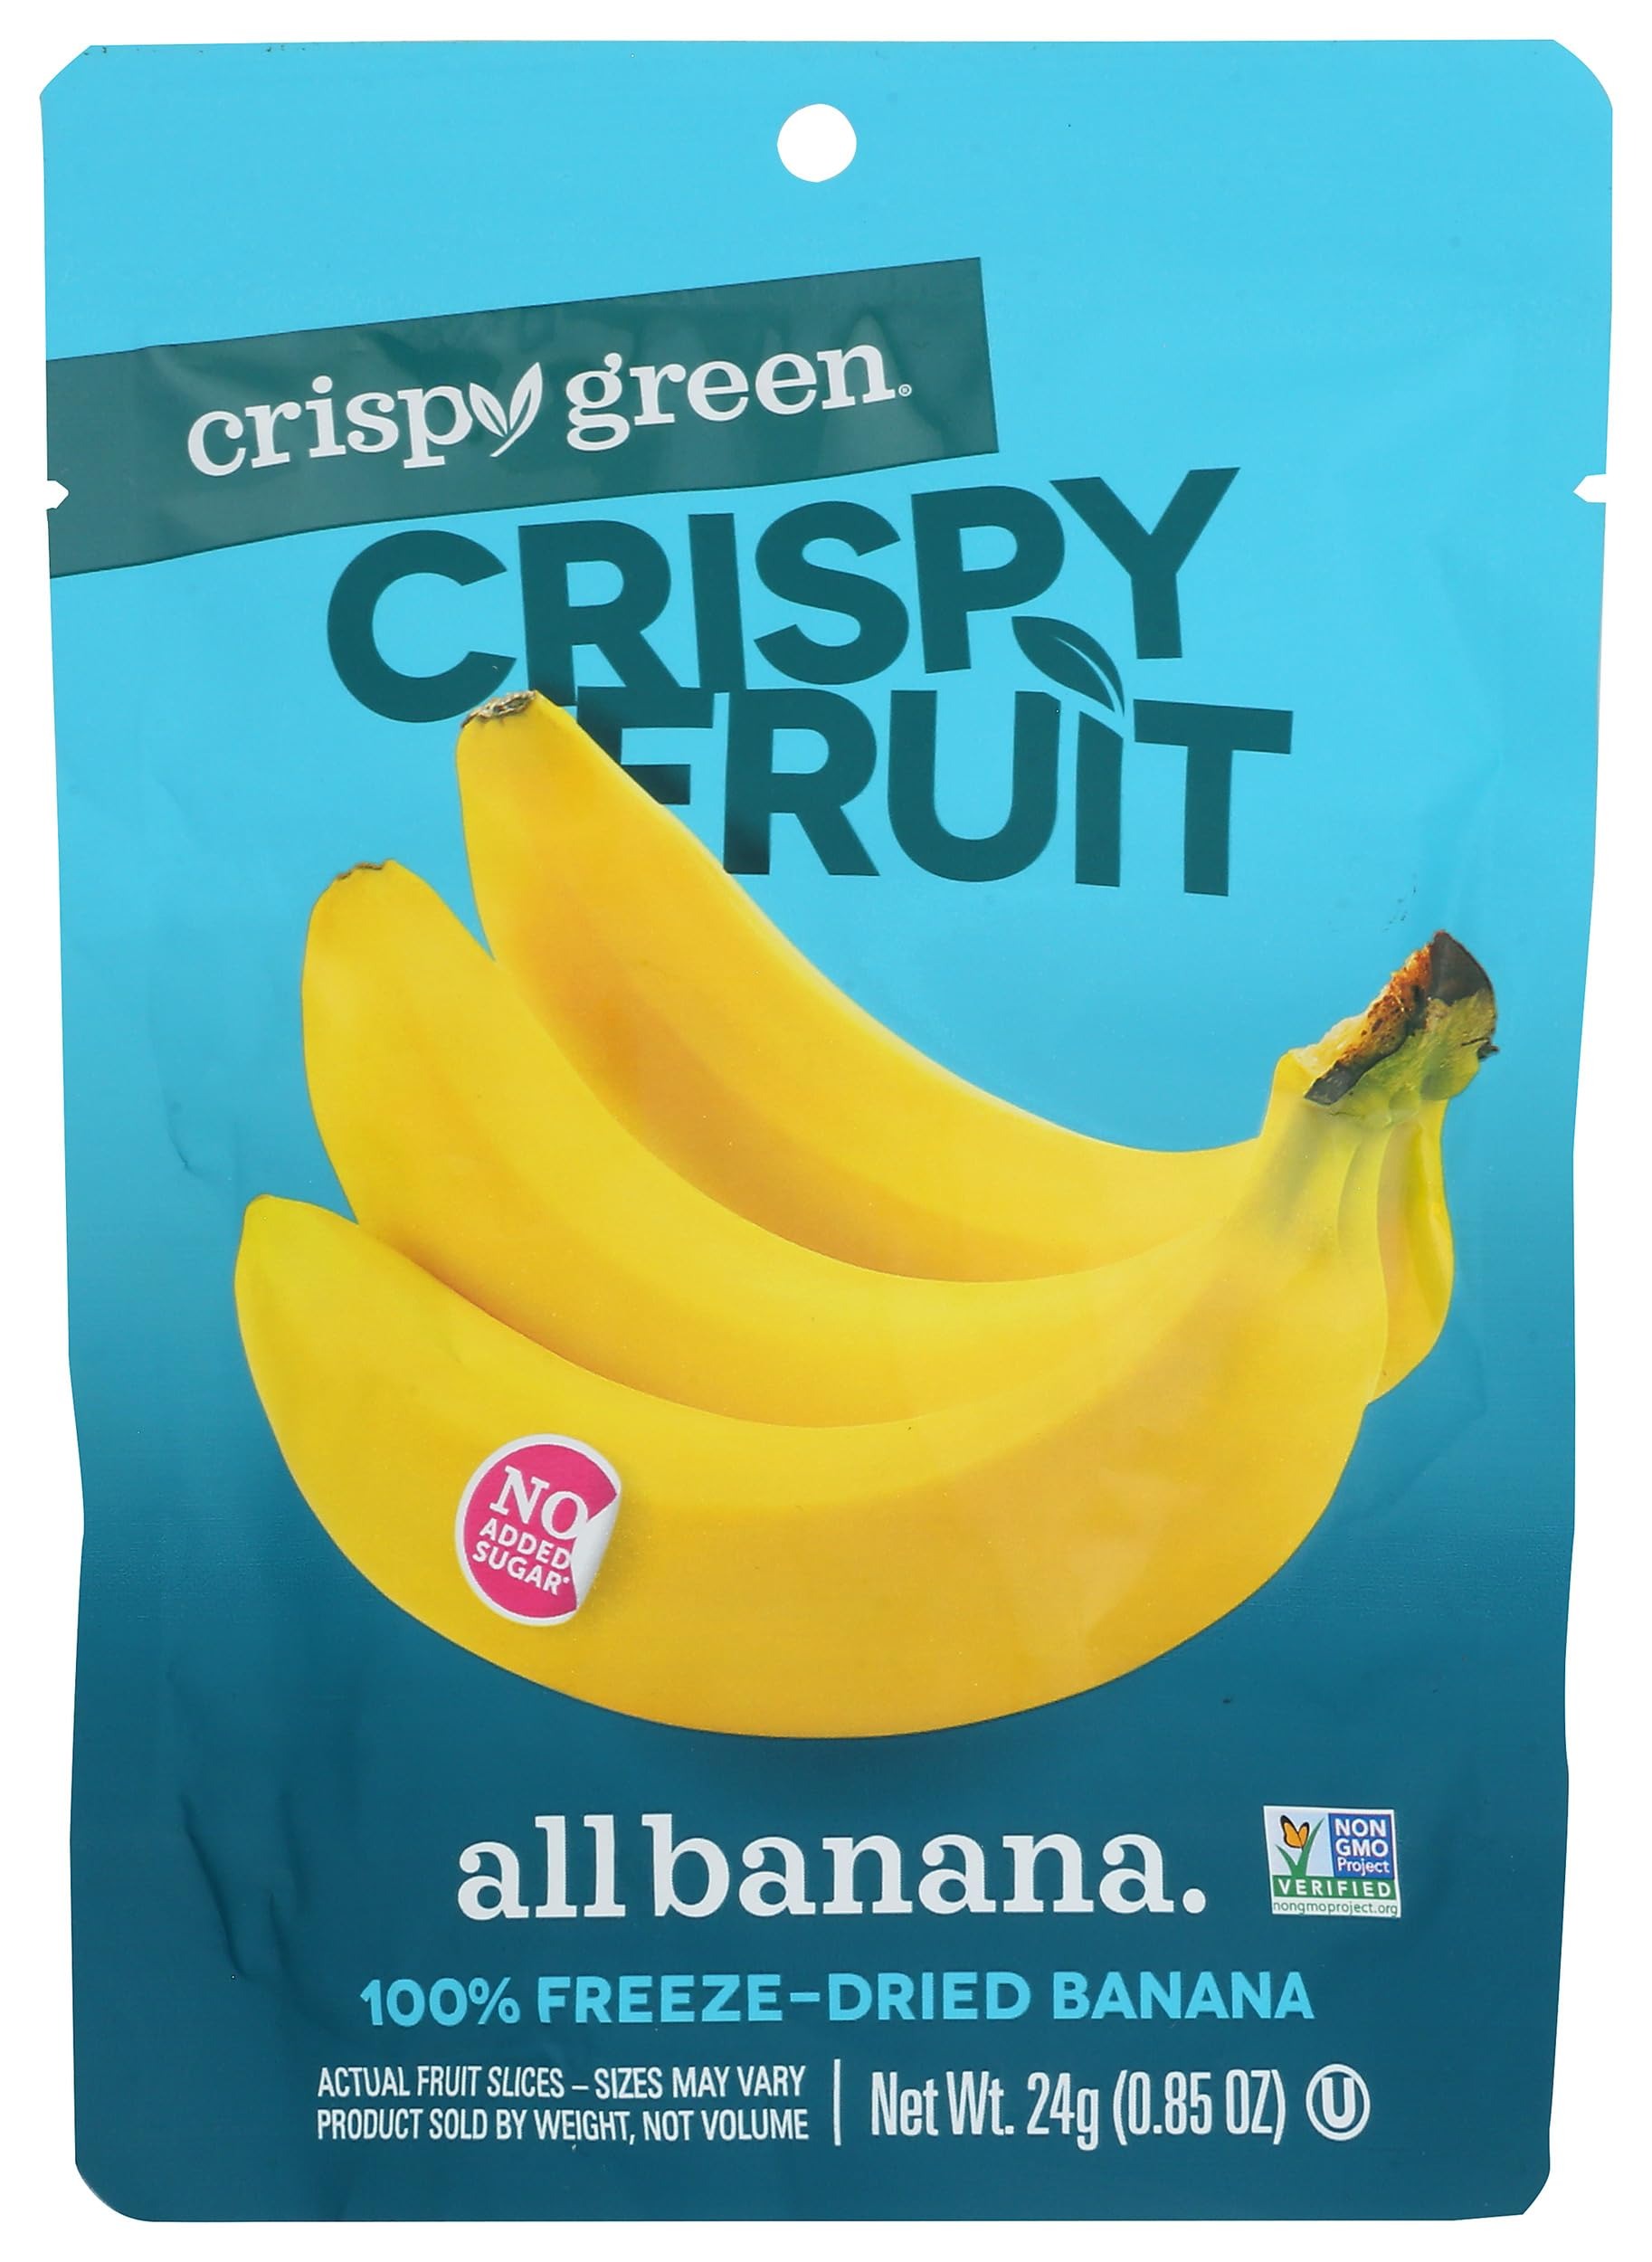
Item Name: Crispy Green Crispy Fruit 100% Freeze-Dried Banana, No Added Sugar, Vegan Friendly, Kosher, Gluten Free & Non-GMO, 0.85 Ounce (Pack of 12)
Bullet Point: Crispy Green Crispy Fruit 100% Freeze-Dried Banana, No Added Sugar, Vegan Friendly, Kosher, Gluten Free & Non-GMO, 0.85 Ounce (Pack of 12)
Value: 10.2
Unit: Ounce

Price: 32.62